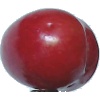
Label: Cherry 2